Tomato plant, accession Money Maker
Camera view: tilt-top (135 deg); turntable rotation: 30 degrees
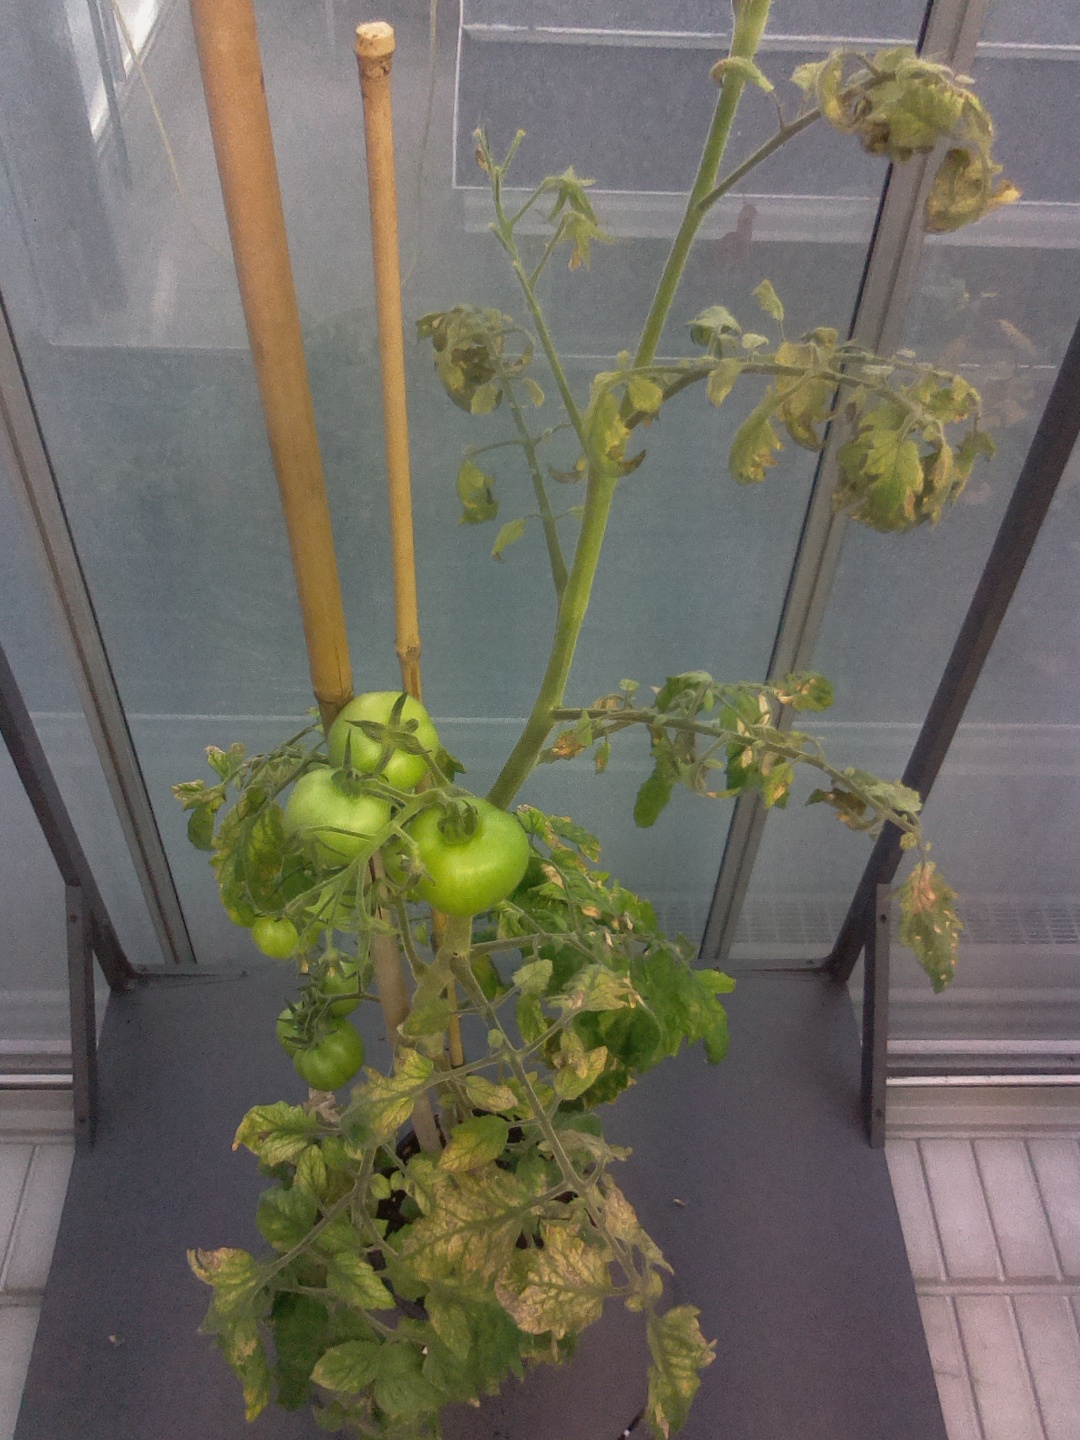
BBCH growth stage 77: 70%-80% of final fruit size